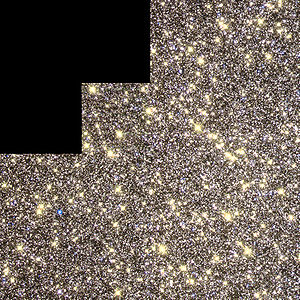
Omega Centauri
Midten af Omega Centauri taget af Hubble Space Telescope. Et lige så stort billede omkring vores stjerne ville kun vise seks stjerner!
Omega Centauri ligger i stjernebilledet Centaurus og er vores galakses største stjernehob. Omega Centauri er, som næsten alle store stjernehobe, en kuglehob.